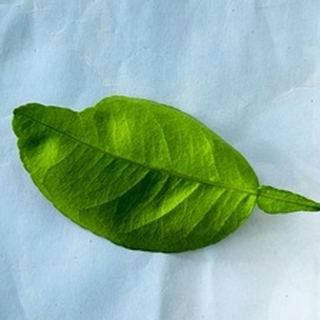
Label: healthy_lemon